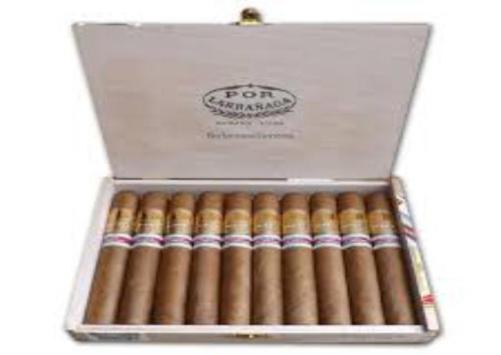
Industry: Necessities